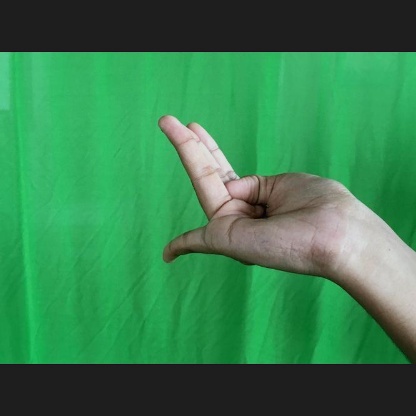
Mudra: Chaturam